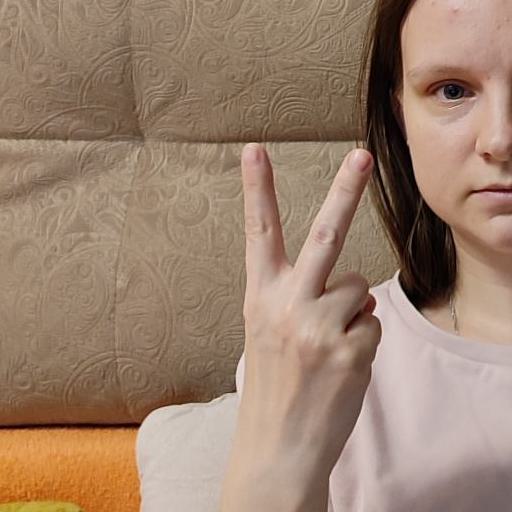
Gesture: peace_inverted